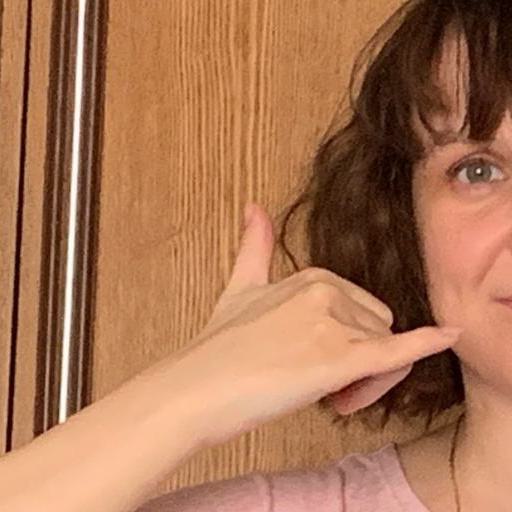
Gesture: call